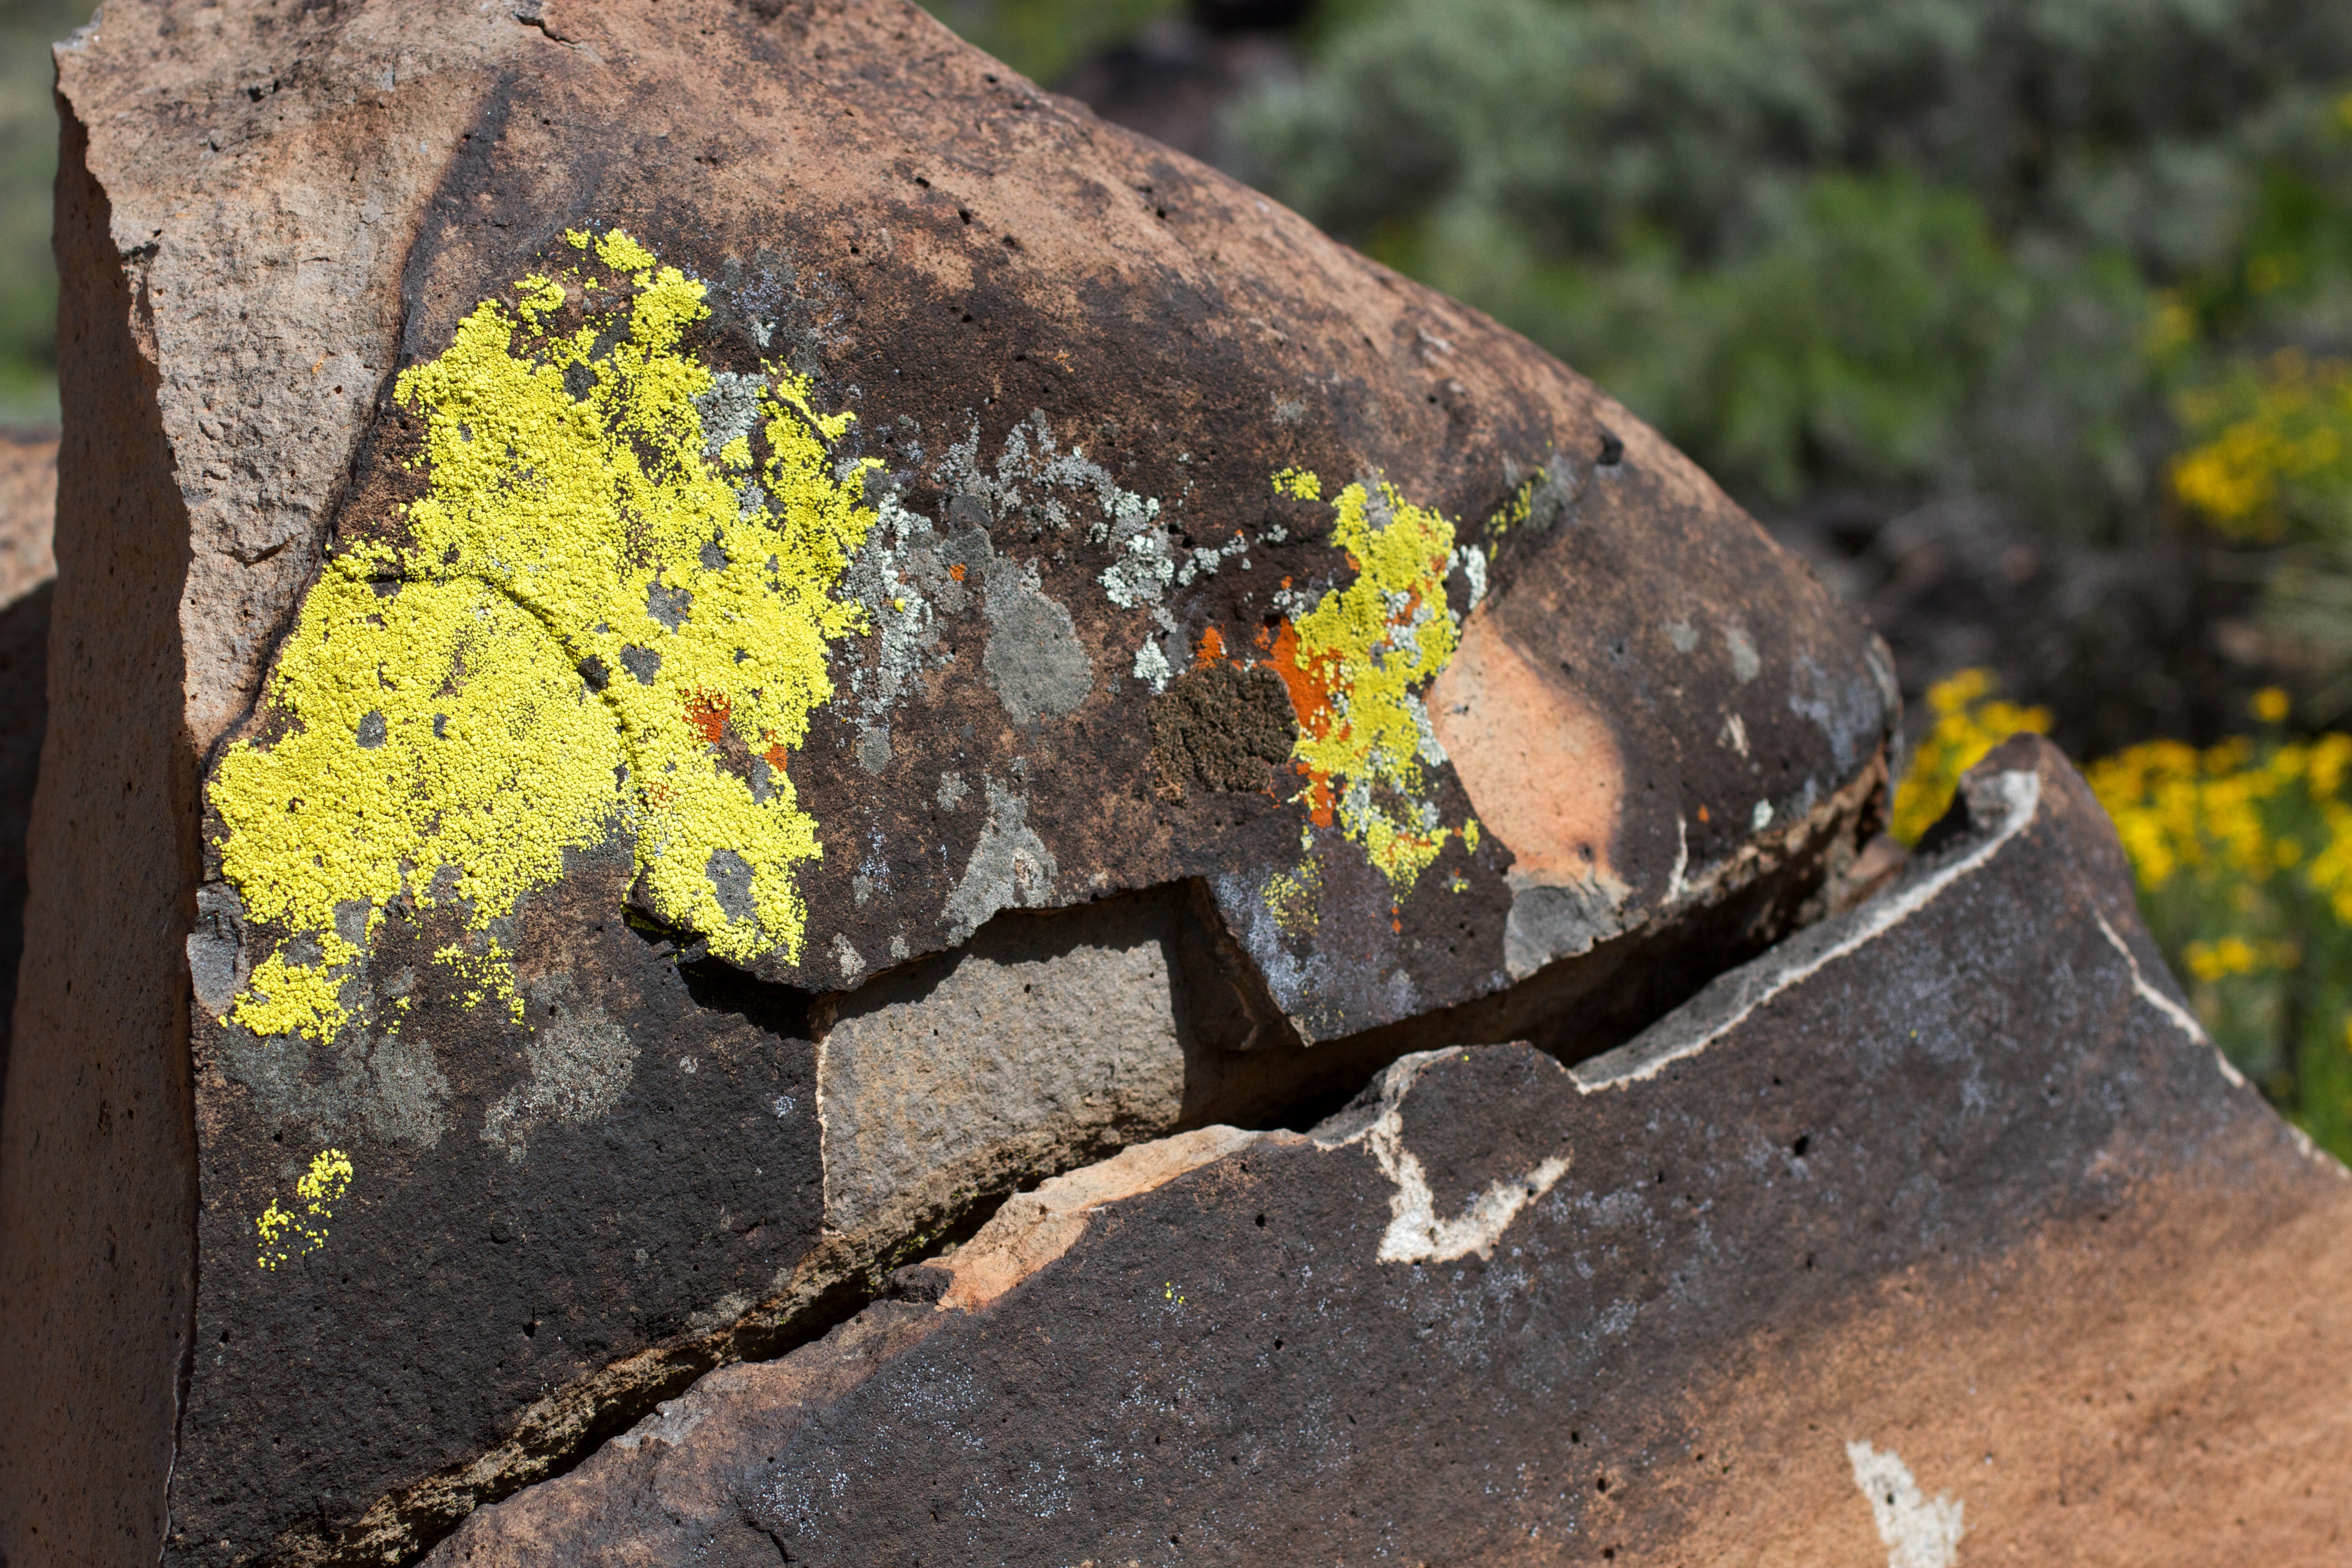
tree, nature, rock, leaf, flower, wildlife, green, autumn, soil, yellow, fauna, geology, macro photography